Pleasure Island (North Carolina)

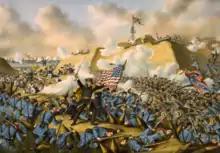
Battle of Fort Fisher

Hans Kure's son, L.C. Kure, built the first public fishing pier on Kure Beach in 1923. Kure relatives still run the pier today.